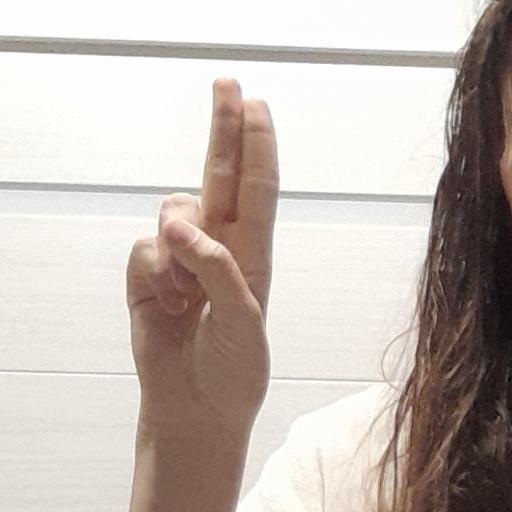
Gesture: two_up